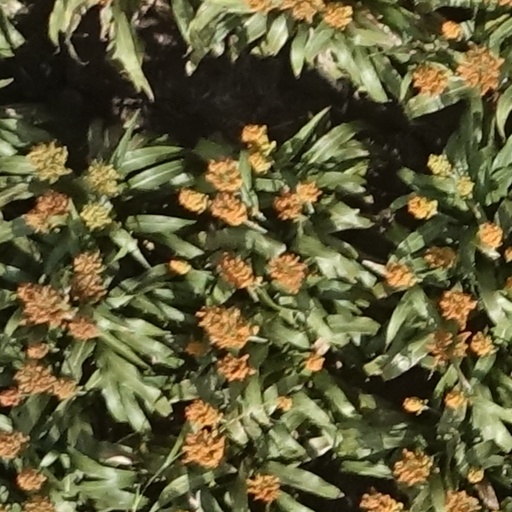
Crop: sorghum